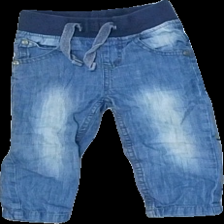
View: front
Type: Jeans
Category: Children
Brand: Not in the list
Brand text on label: Minoti
Colors: Blue
Material: 100% Cotton
Cut: Regular
Size: 80
Season: All
Trend: Denim
Damage: a bit washed out
Damage location: top center
Price range: 50-100
Recommended usage: Reuse
Description: Blue jeans with elastic waistband